Elephant Design

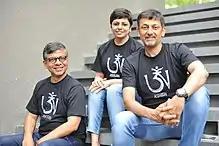
Elephant co-founders Partho Guha, Ashwini Deshpande and Ashish Deshpande

The group graduated from NID on 14 April 1989 and took an overnight bus to reach the city of Pune on 16 April 1989. Elephant began initial operations out of hostel trunks, largely thanks to generous help from several kind-hearted souls in Pune city, notable amongst them are Sandhya Potdar, Limaye & Bhamburkar families. Ashwini Deshpande, Partho Guha, Sudhir Sharma, Ashish Deshpande & Vineet Limaye were the first to reach Pune. Gargi Sharma (then Gargi Gupta, 1984 Batch) joined the team in Pune about a year later.